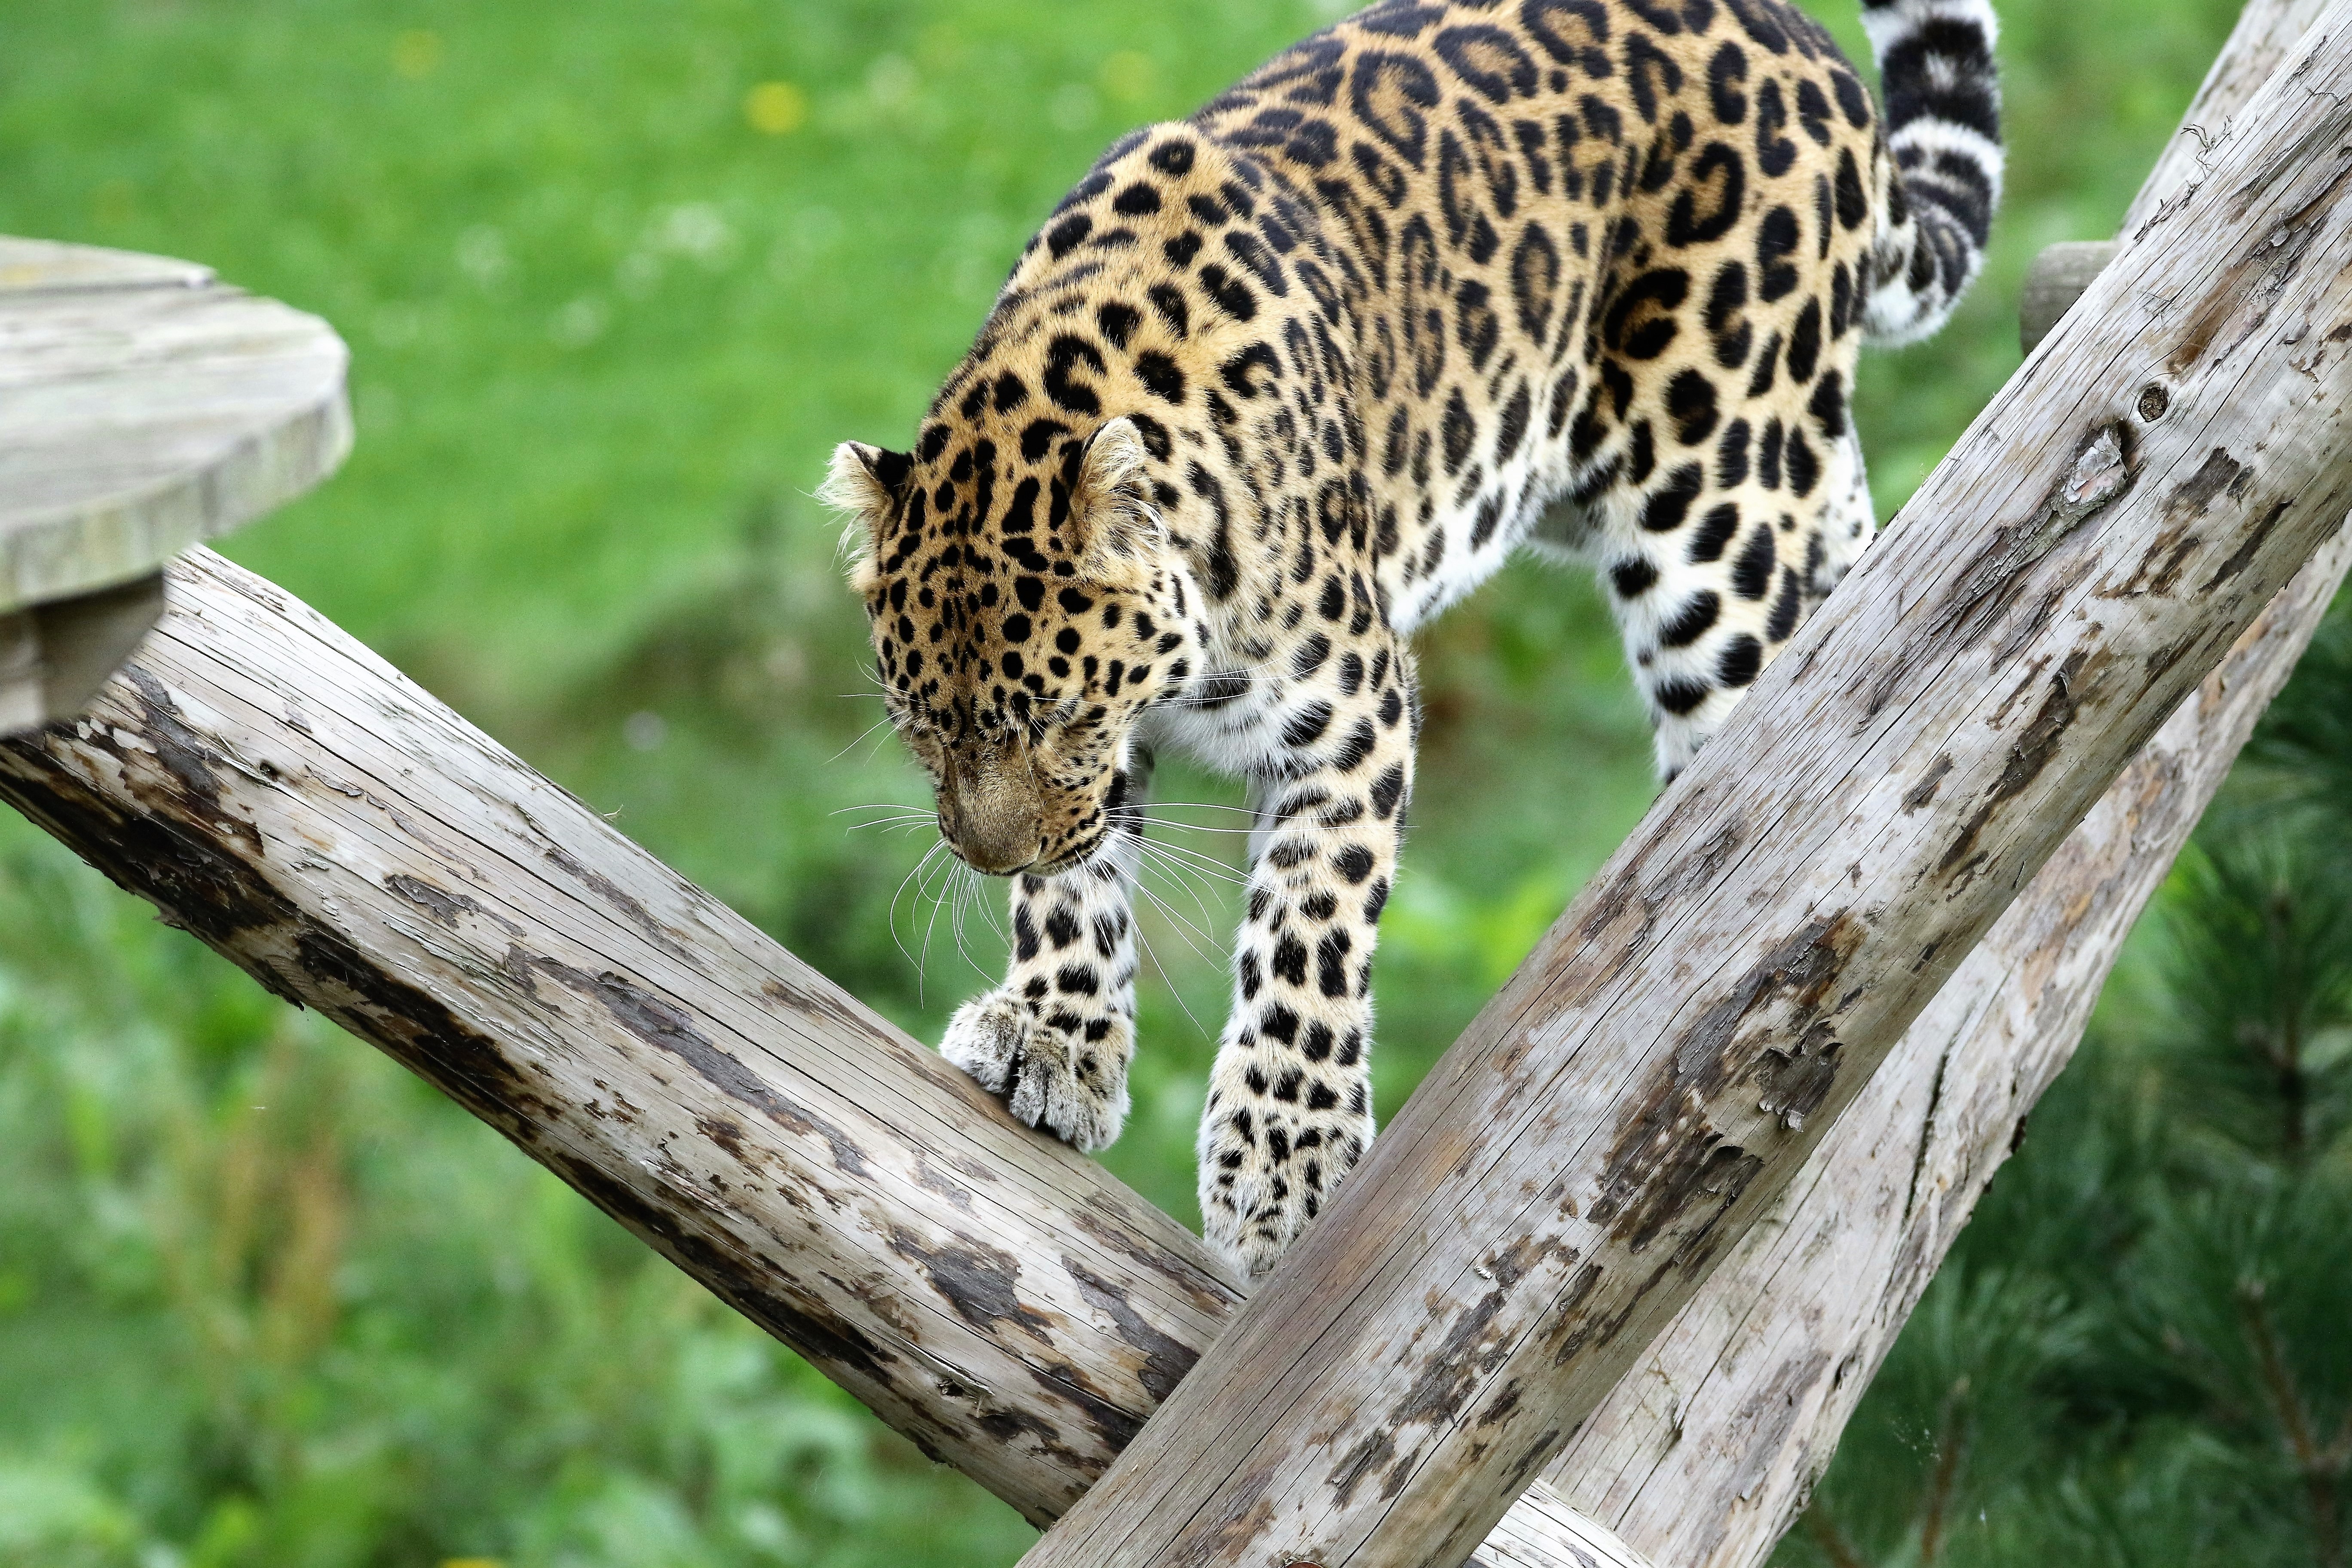
nature, animal, wildlife, zoo, fur, cat, feline, mammal, black, fauna, leopard, cheetah, outdoors, spotted, vertebrate, jaguar, panthera, ocelot, big cats, cat like mammal